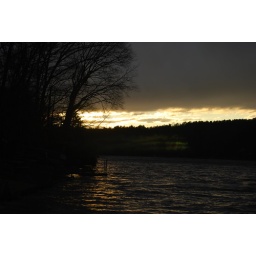
i hate the sky in this one but the green reflections were too good to pass up.